Brisbane Airport

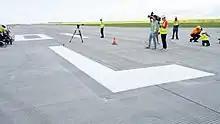
The painting of 01L on the new Brisbane Airport parallel runway

On 18 September 2007, the federal government granted approval for the construction of a new parallel runway. The proposed $1.3 billion, runway was expected to take approximately eight years to construct and was constructed on swamp land west of the existing terminal area and parallel to the existing main runway. The long construction period was due to the settling period of the of sand fill dredged from Moreton Bay. In early December 2014 the delivery of of sand to the site was completed. In 2019, asphalting of the second runway had begun and was completed by late 2019, while mid February 2020 saw the start of the line-marking of the runway. The runway was completed on 30 April 2020 after over eight years of construction at a cost of over $1 billion. It opened officially on 12 July 2020 with a Virgin Australia flight to Cairns being the first to take off from the new runway.